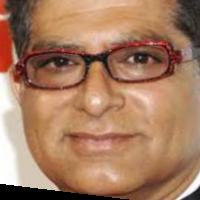
Age group: age 56-65